River monitor

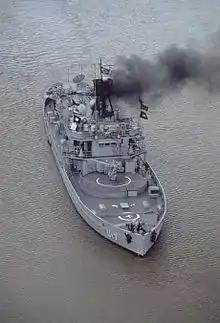
Brazilian Navy's river monitor

The Brazilian river monitor was built for the navy in Rio de Janeiro and commissioned on 9 March 1938. She participated in the Second World War and is currently the world's oldest commissioned warship still in active service. She is assigned to the Brazilian navy's Mato Grosso Flotilla.